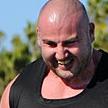
Age: 24